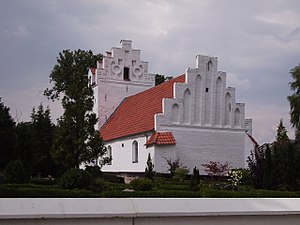
Nørre Højrup Kirke
Nørre Højrup Kirke fra nord
Nørre Højrup Kirke er en kirke beliggende i landsbyen Nørre Højrup, ca. 11 km øst for Bogense, Nørre Højrup Sogn i Nordfyns Kommune. Nr. Højrup kirke er en af de mindste kirker på Fyn. Kirken blev restaureret i 1955 og er bygget i munkesten.